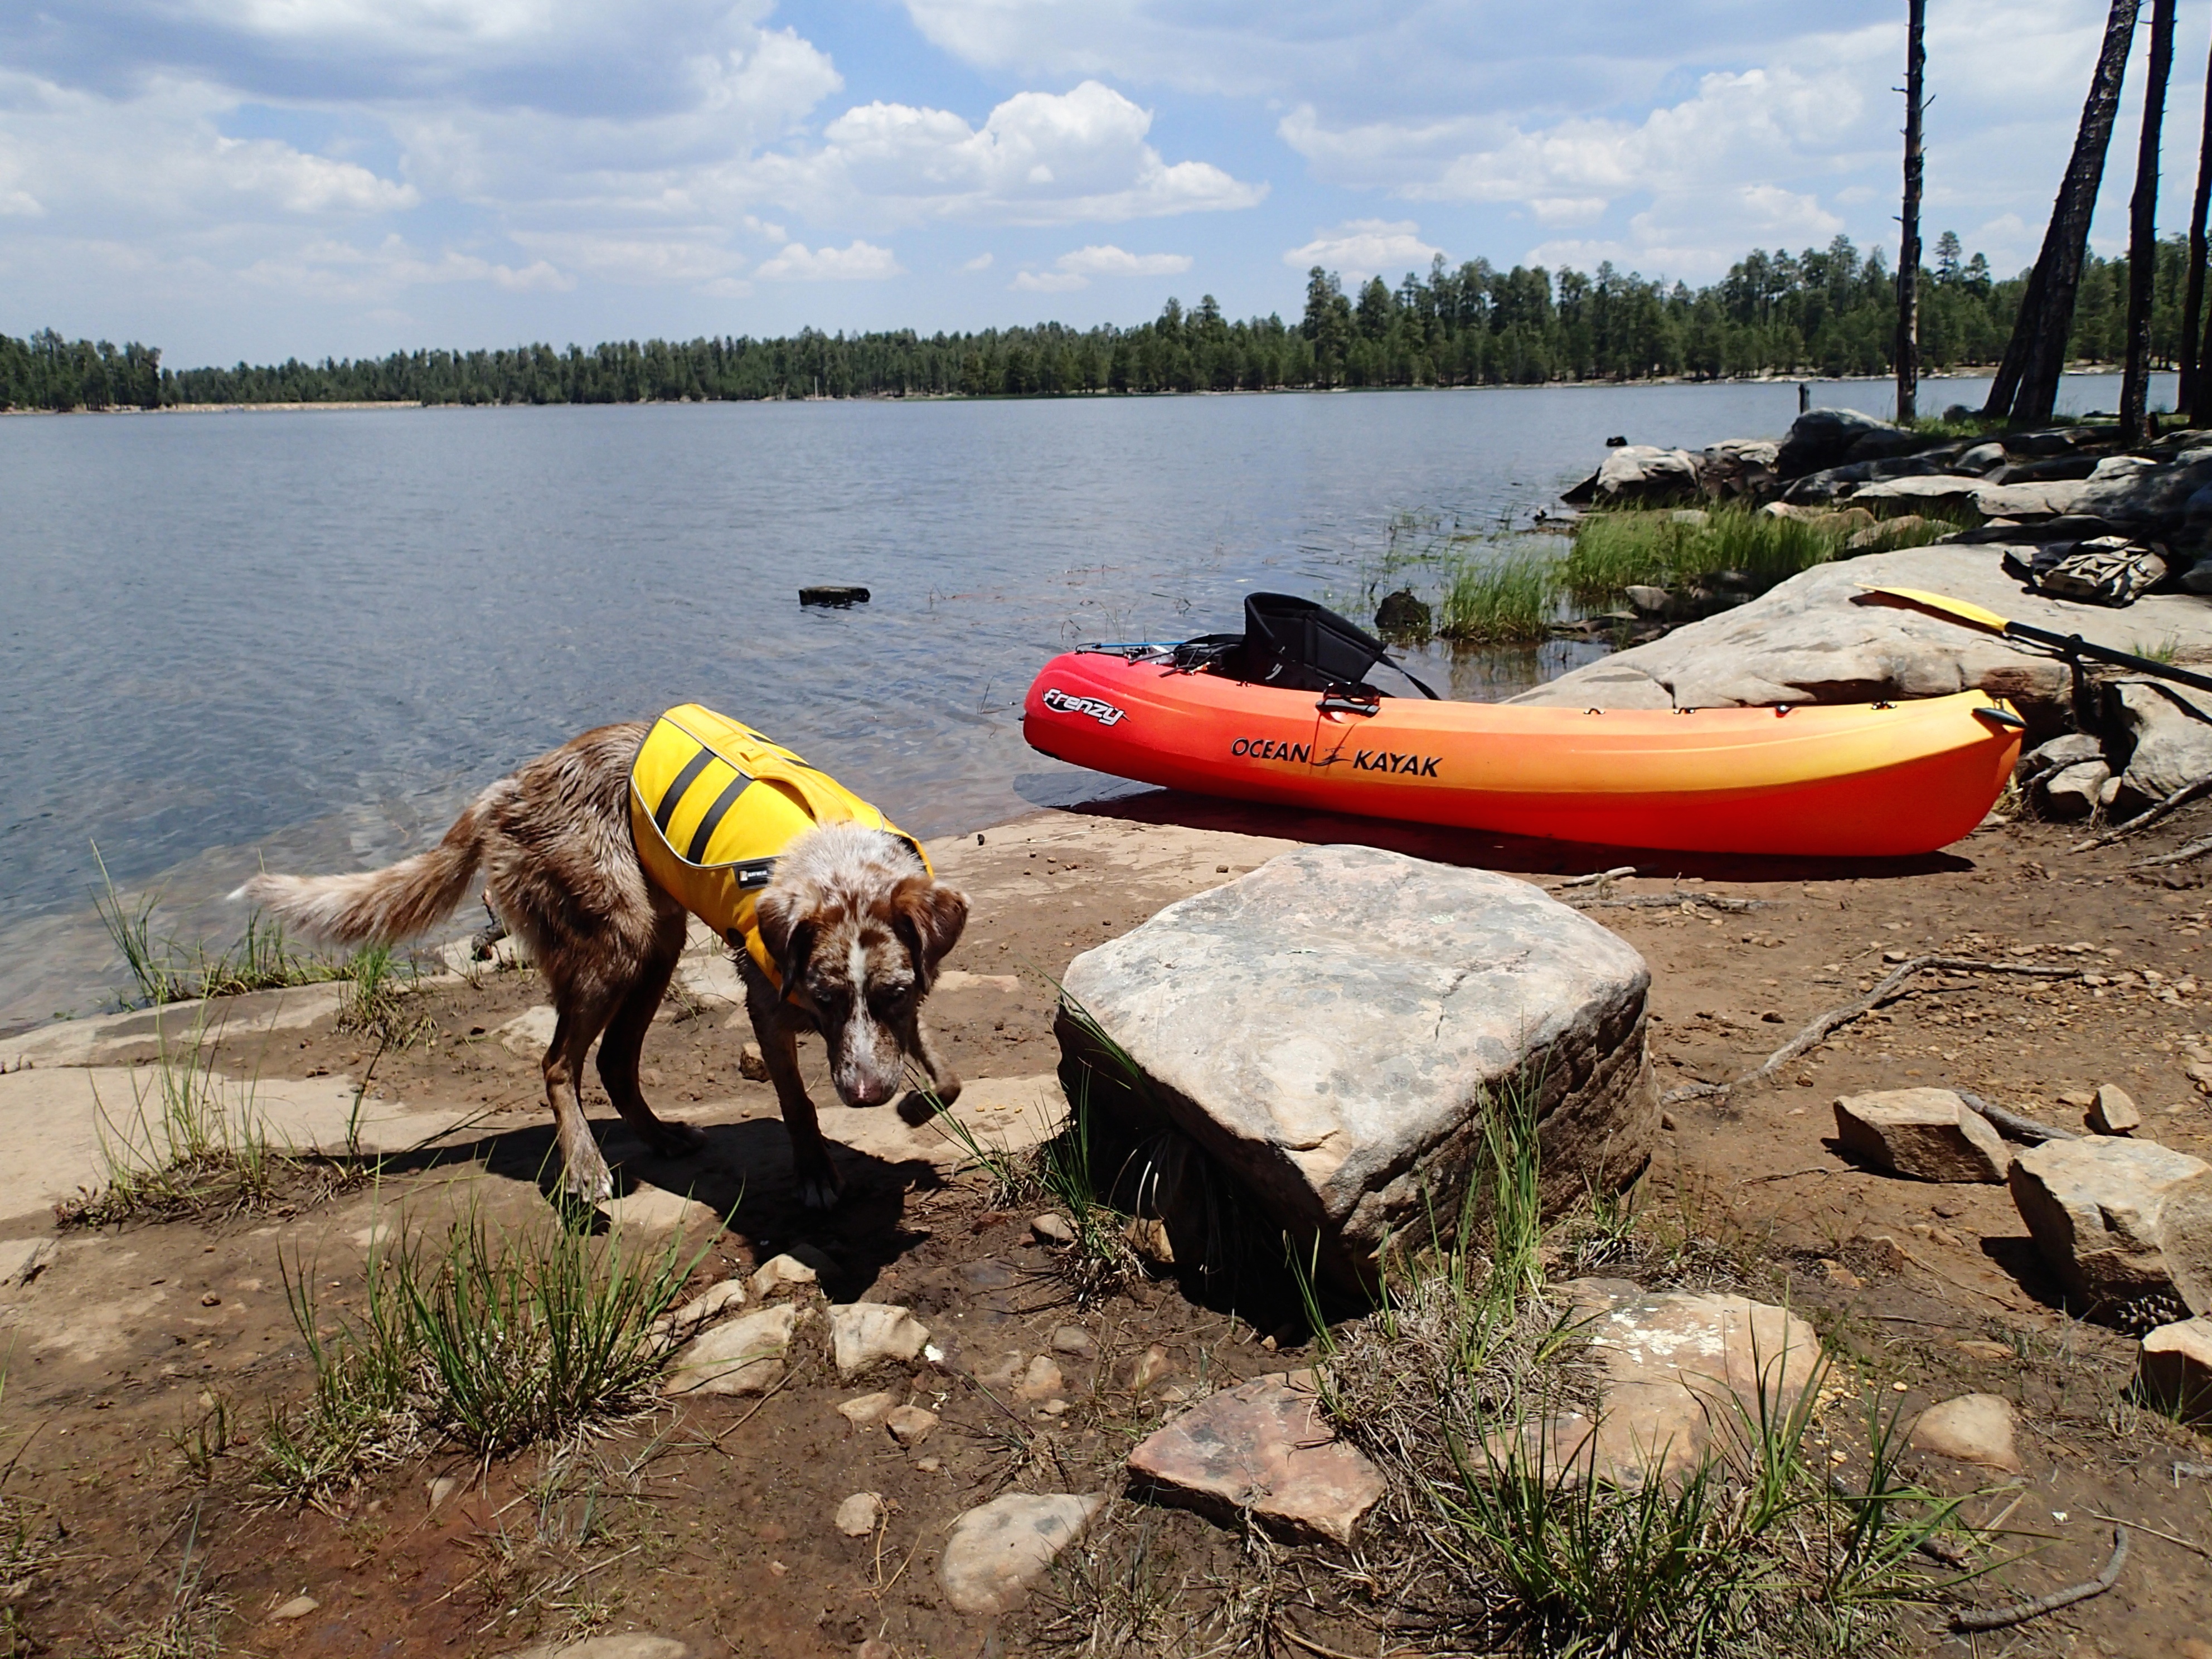
boat, dog, canoe, paddle, vehicle, kayak, sports equipment, sports, boating, felix, sea kayak